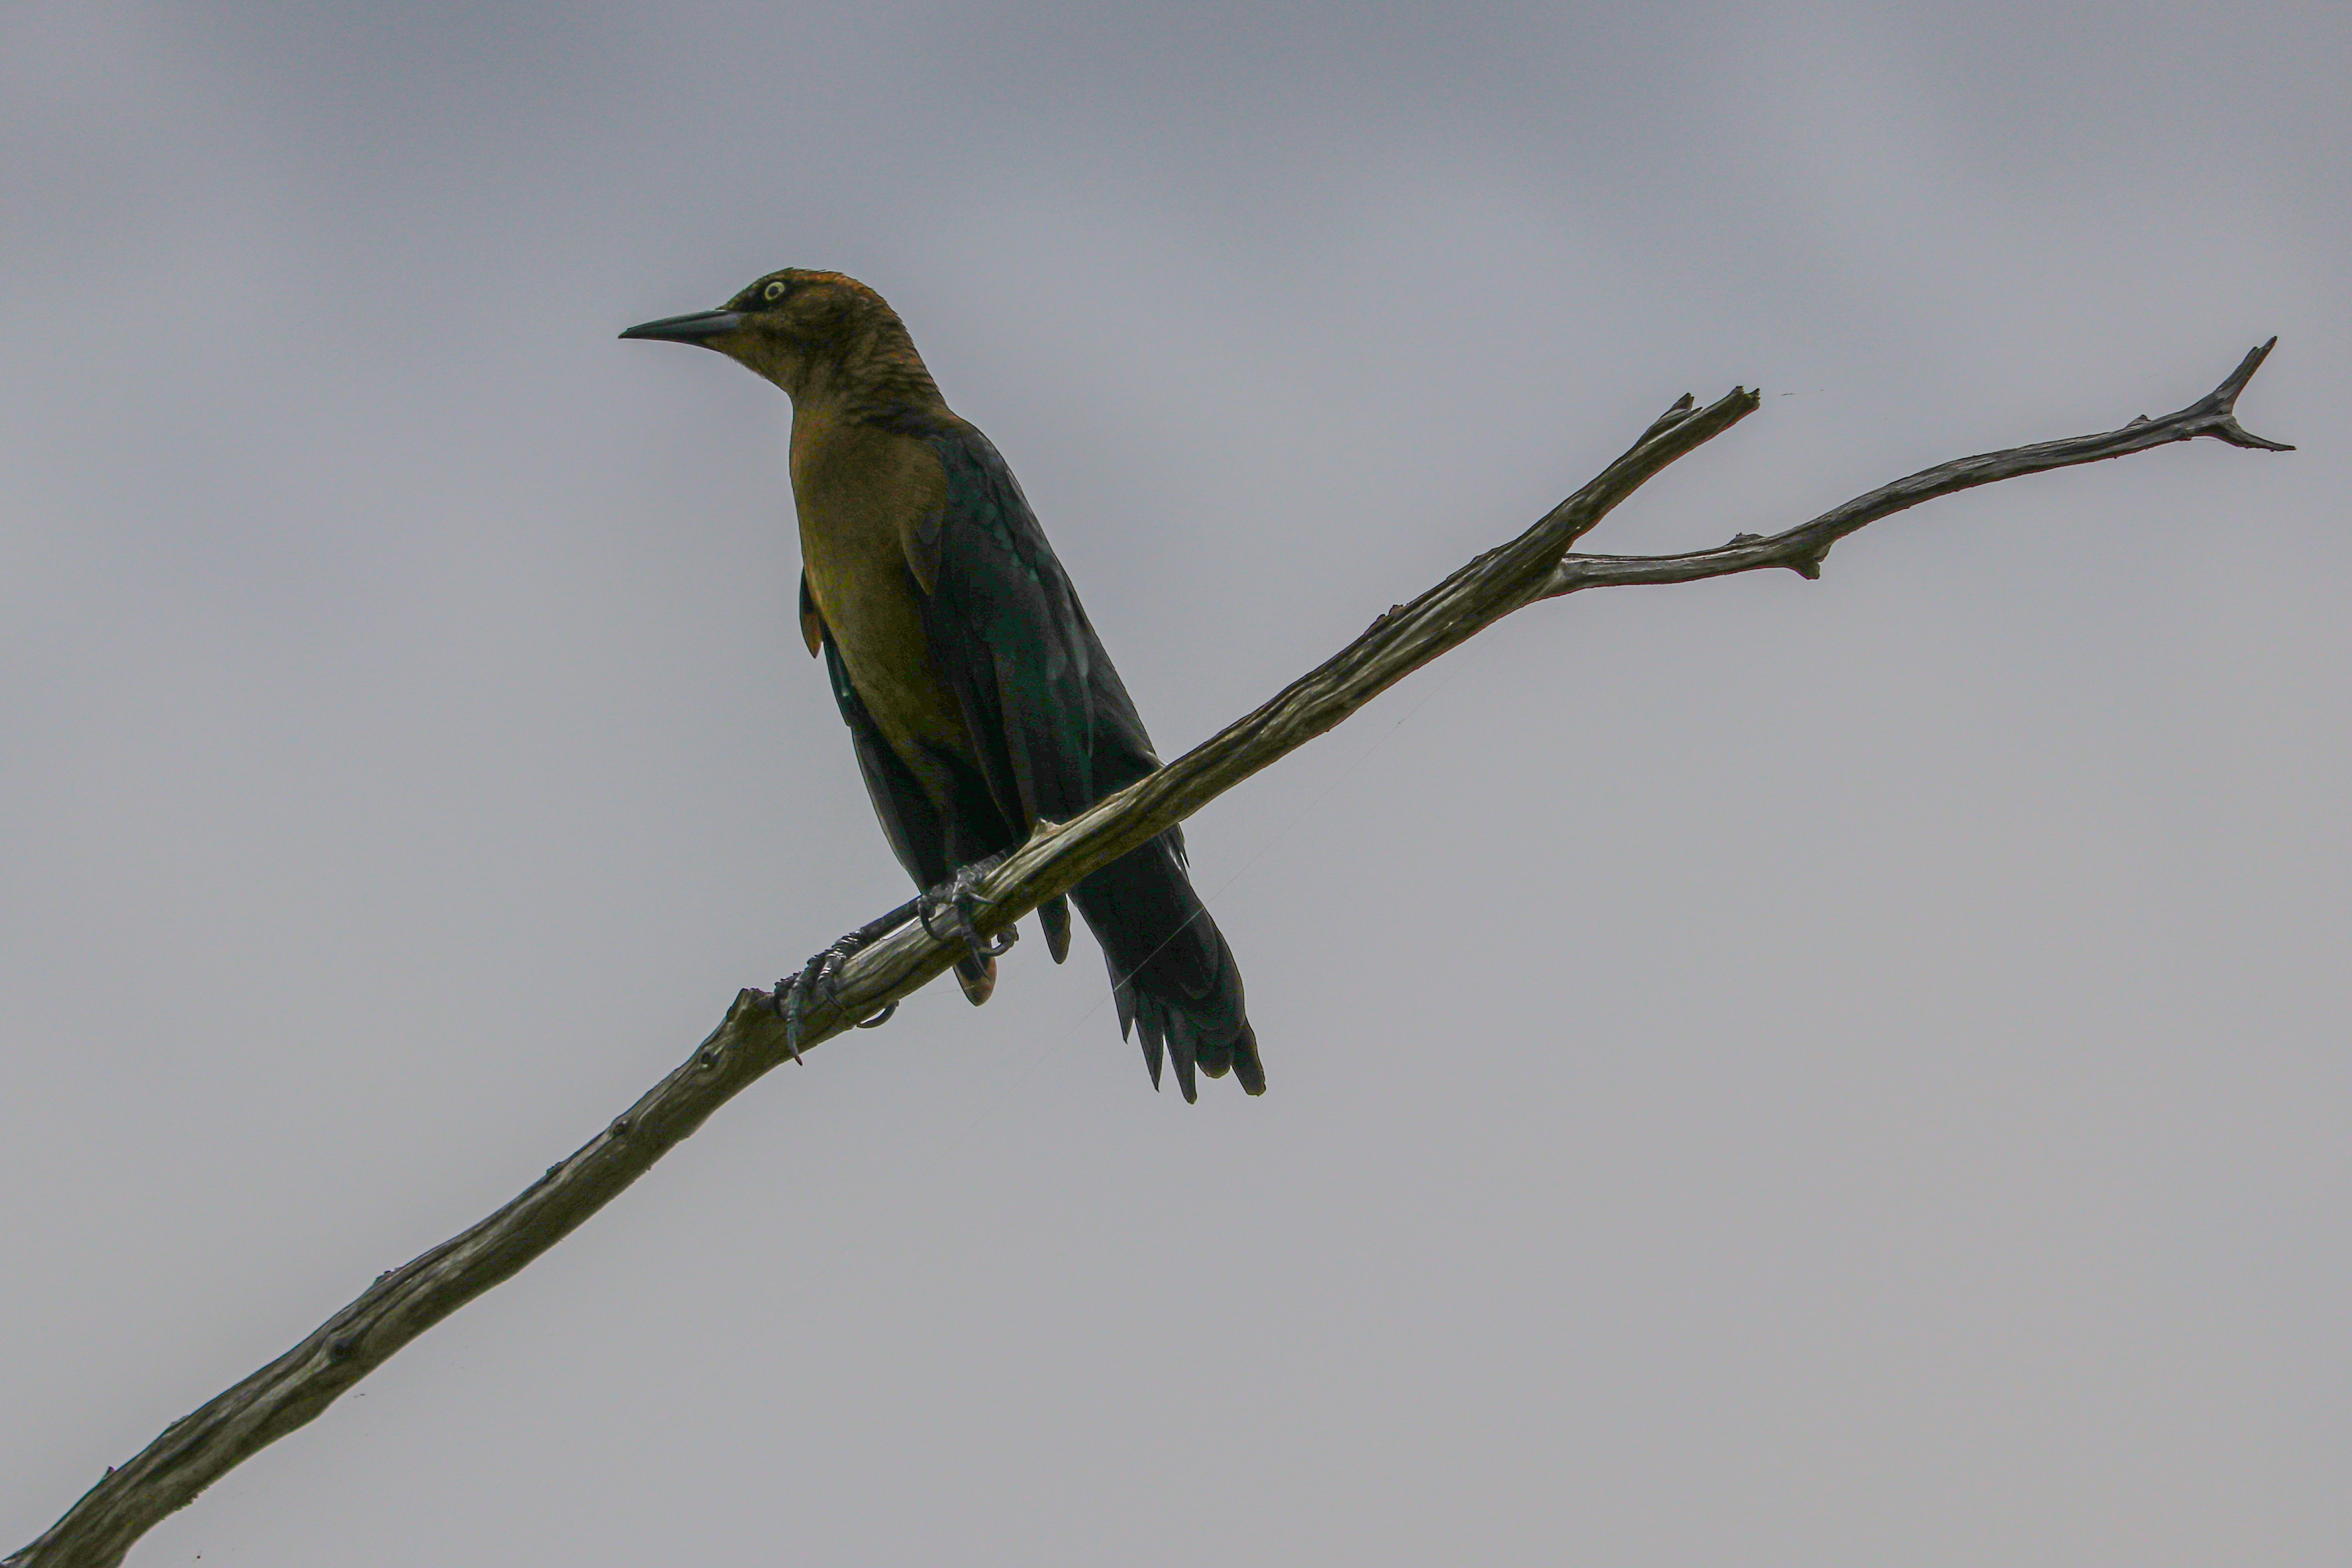
bird, treebranch, perch, sky, nature, outdoors, texas, vertebrate, beak, coraciiformes, Western Kingbird, cuculiformes, roller, wildlife, perching bird, twig, branch, plant, songbird, old world oriole